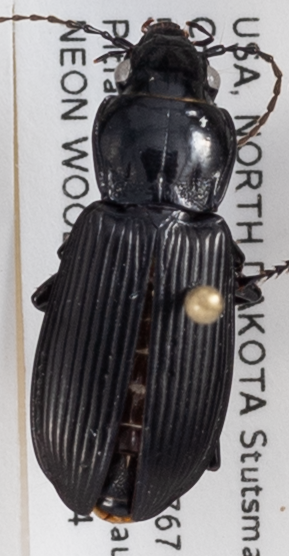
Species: Pterostichus melanarius melanarius
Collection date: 2018-09-04
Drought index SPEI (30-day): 0.33
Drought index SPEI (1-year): -0.048
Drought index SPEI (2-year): -0.46